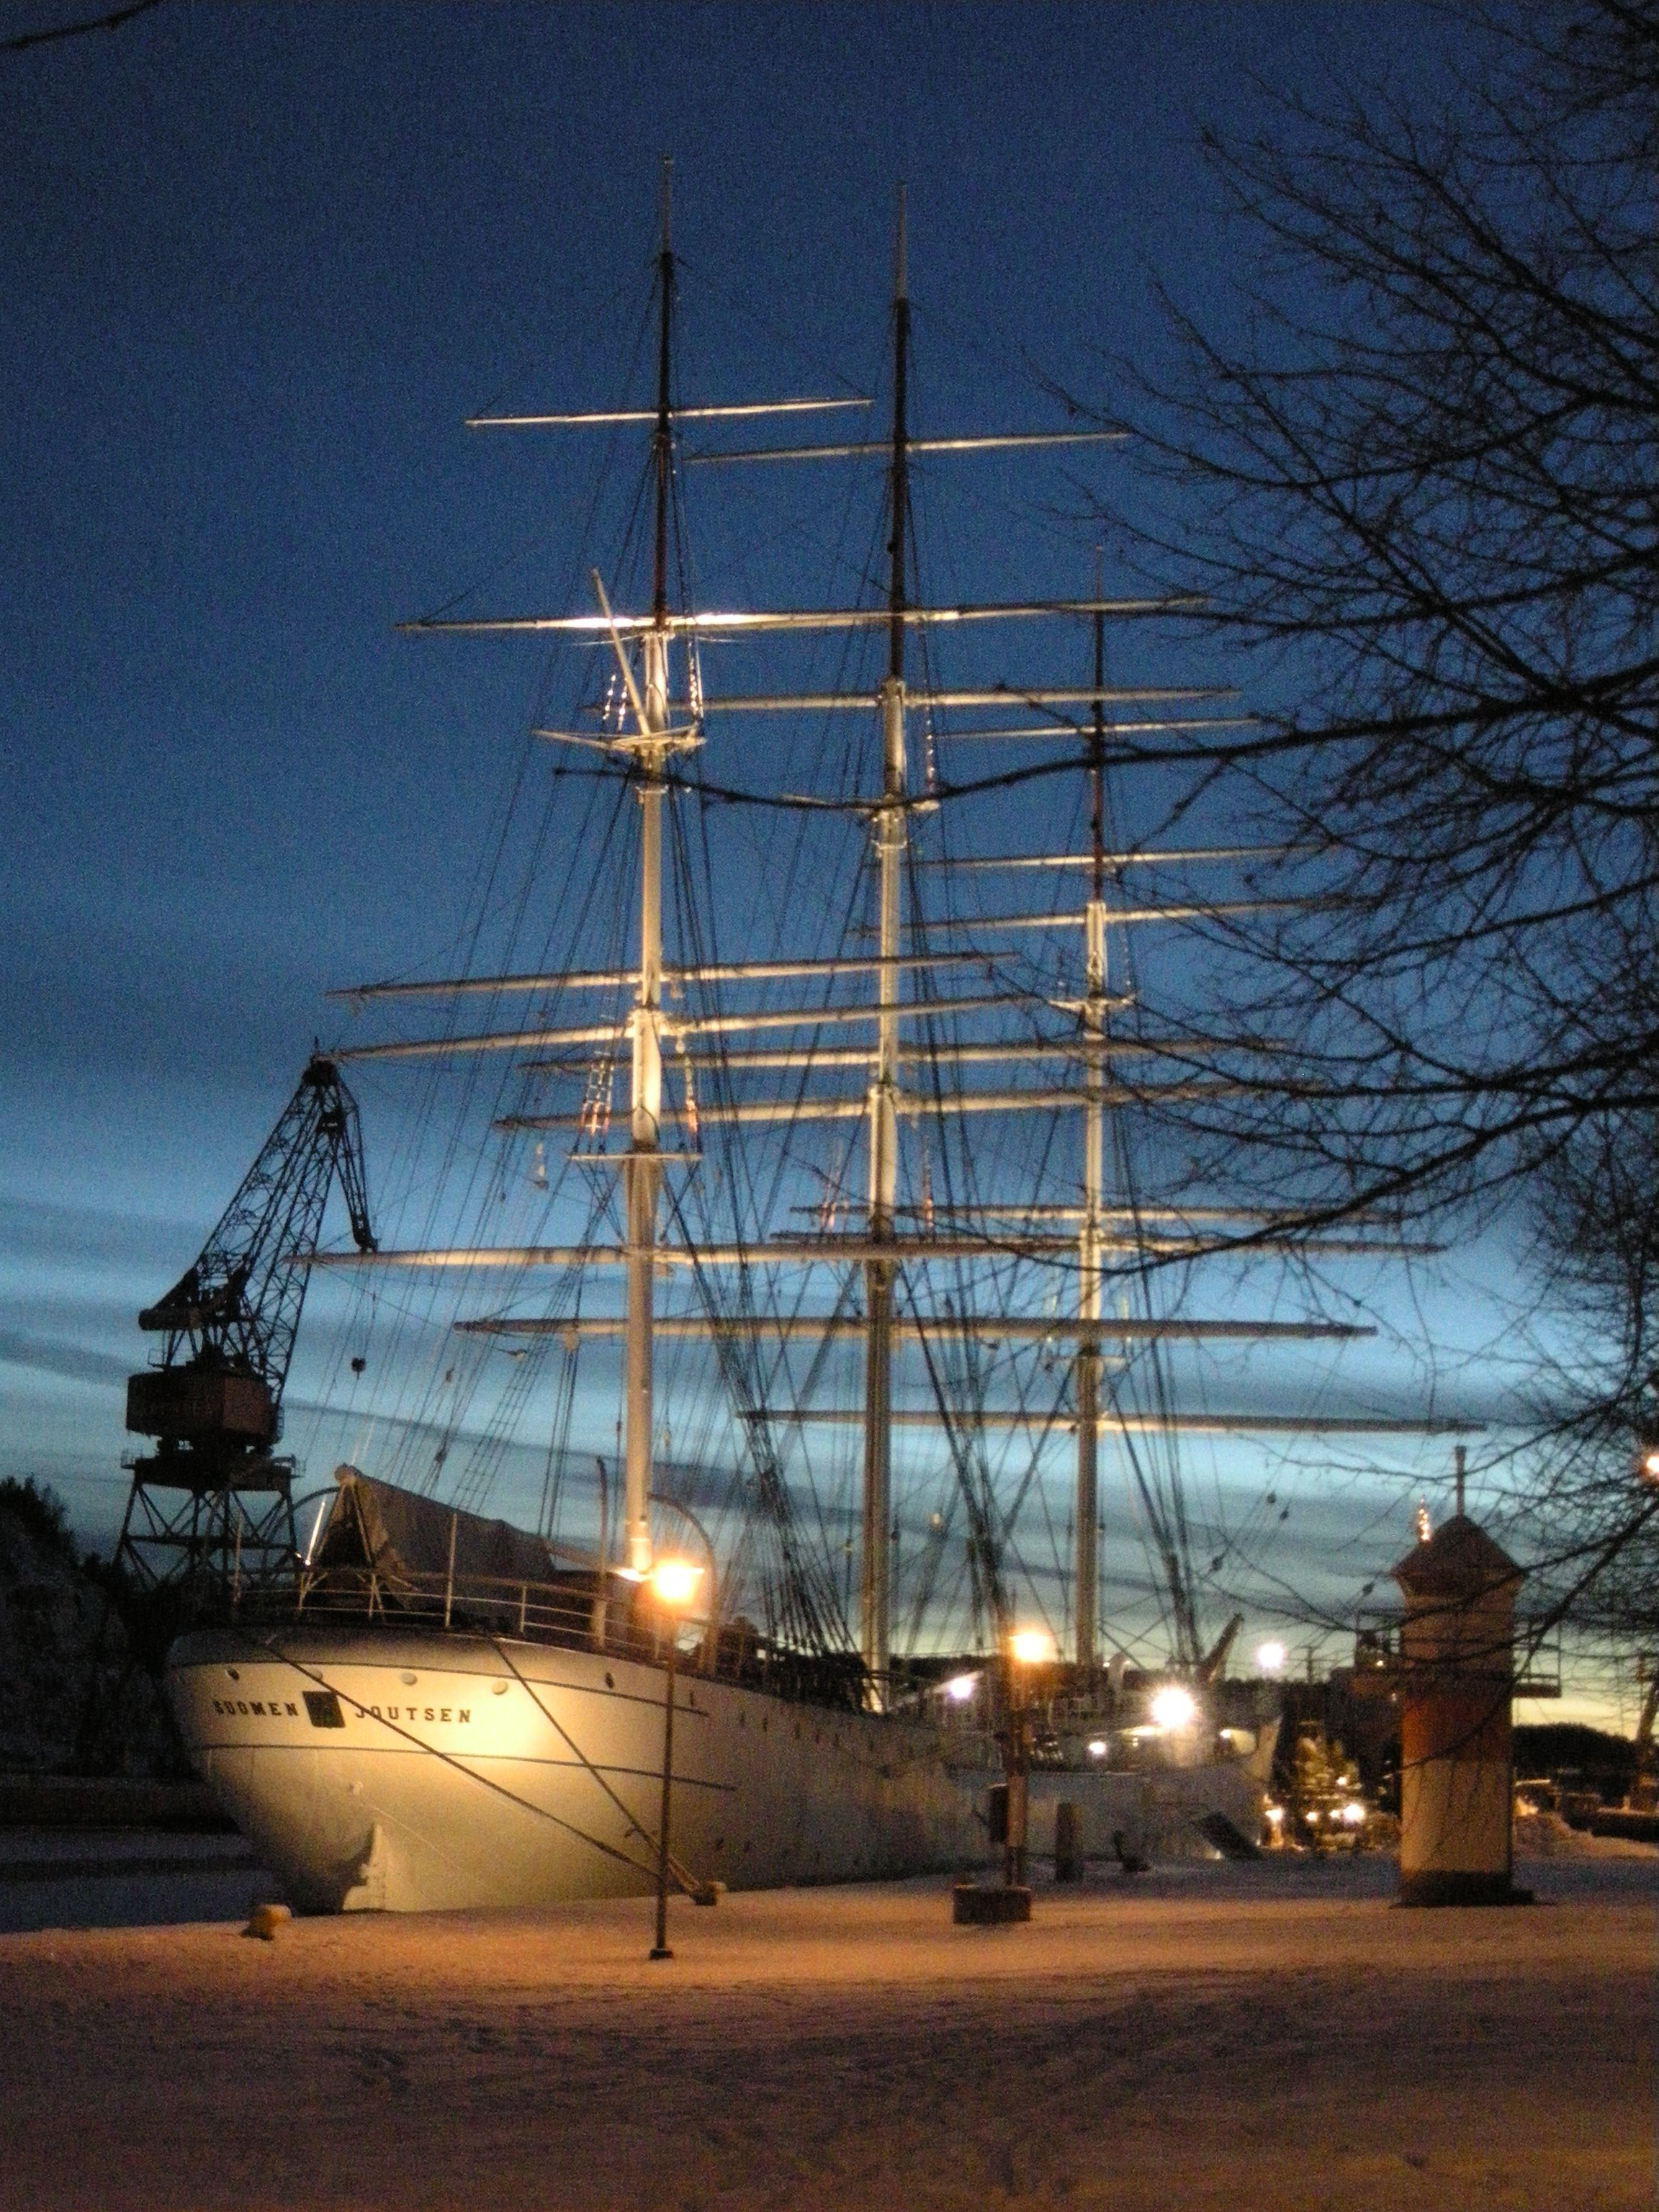
landscape, night, ship, evening, vehicle, tower, museum, mast, lighting, turku, finnish, sailing ship, finland swan